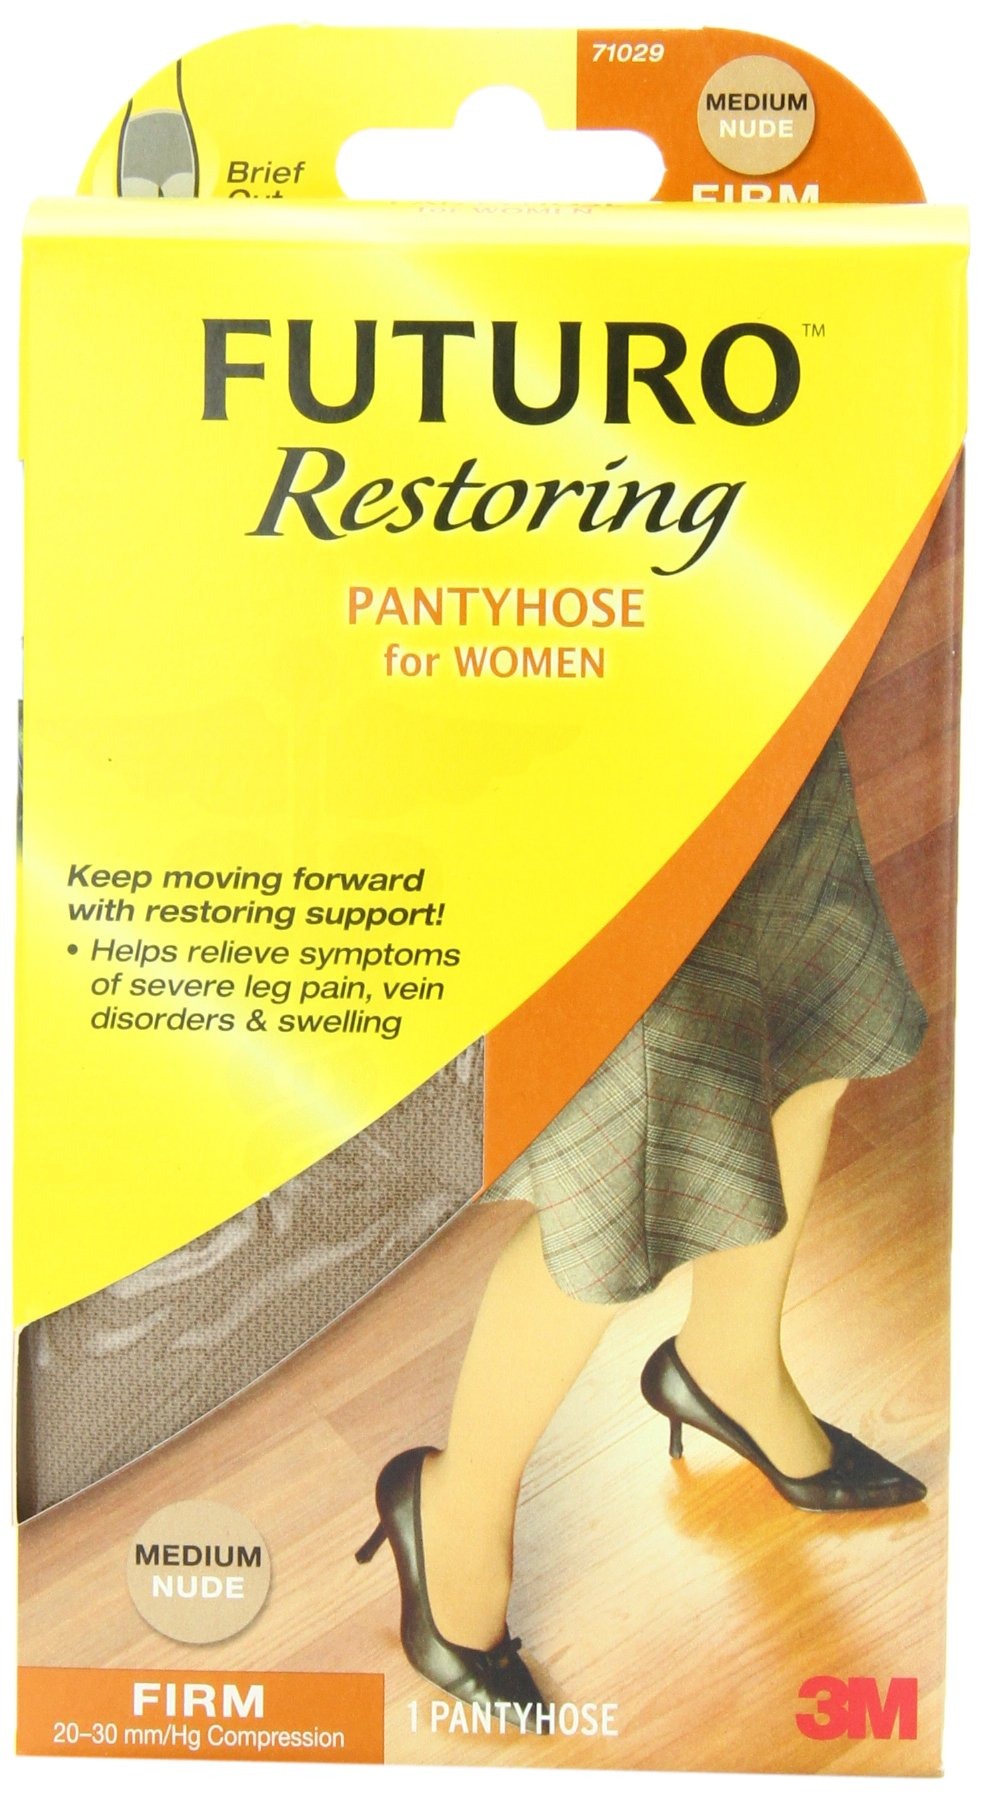
Item Name: Futuro Pantyhose for Women, Nude, Medium, Firm
Bullet Point 1: Graduated compression improves circulation with maximum compression at the ankle that gradually decreases up the leg to provide a restoring feeling
Bullet Point 2: Massage-In-Motion massages tired, achy legs as you move
Bullet Point 3: Helps relieve symptoms of moderate-to-severe varicose veins and swelling
Value: 1.0
Unit: Count

Price: 38.84